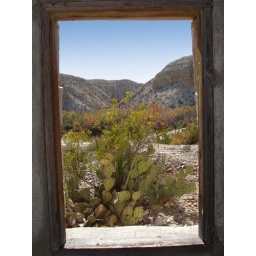
View from a window inside remnants of a building at the Hot Springs. There was once a resort built around the Hot Springs.